Sprowston Manor

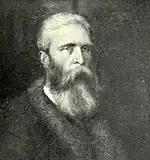
John Gurney builder of Sprowston Manor.

Sprowston Hall was purchased by John Corbet II formerly belonging to the Bishop of Norwich, for £176 in 1540. On the death of John Corbet II in 1559 the manor of Sprowston was left to his wife Jane. It was sold to Sir Thomas Adams, who was Lord Mayor of London in 1645. In the 18th century the manor was acquired by Sir Lambert Blackwell, a governor of the South Sea Company, who was created a baronet in 1718. In the 19th century the manor went through a number of families until it came into the hands of the Gurney family and John Gurney, who was mayor of Norwich and blind, rebuilt the hall between 1872 and 1876. The hall is constructed in three storeys of red brick.